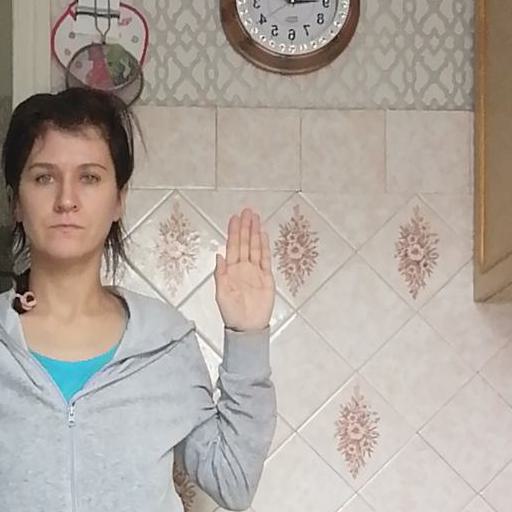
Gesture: stop